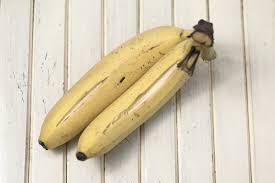
Sasa wakati mwingine kunakuwa na mapachi ya wanadamu na wanyama wengine, pia hata kwa mimea mara mwingine unapata kwamba mmea huu umezaa matunda zikiwa mapacha hili ni jambo la kufurahisha sana.